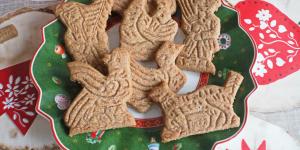
galletas especiadas de navidad gewurz spekulatius